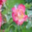
Label: rose